Eastern Coach Works

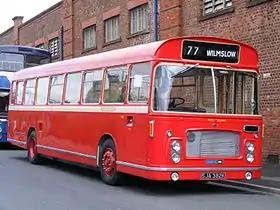
A preserved Bristol RE with ECW bodywork at the Manchester Museum of Transport

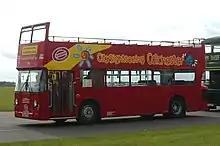
A Leyland Atlantean AN68/1R with ECW bodywork, built in 1978 ("YNO 77S") for Colchester Borough Transport, later converted to an open top bus for City Sightseeing operation in Colchester

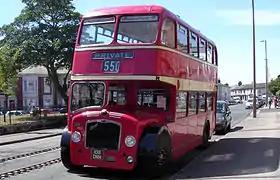
A Bristol Lodekka with ECW bodywork

The origins of Eastern Coach Works (ECW) can be traced back to 1912, when United Automobile Services was founded in Lowestoft to run bus services. United began a coach building business at the Lowestoft site in 1920. In 1931, the East Anglian operations of United were hived off into a new company, Eastern Counties Omnibus Company, and Eastern Counties inherited the coach works - now concentrating on building bus bodies, with a workforce of over 600 people. In July 1936, the coach works were separated into a new company, Eastern Coach Works Limited, which developed into the largest full-time employer in Lowestoft.